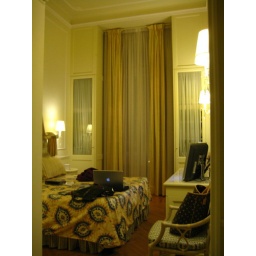
seaside in viareggio. french doors open to mare tirreno.